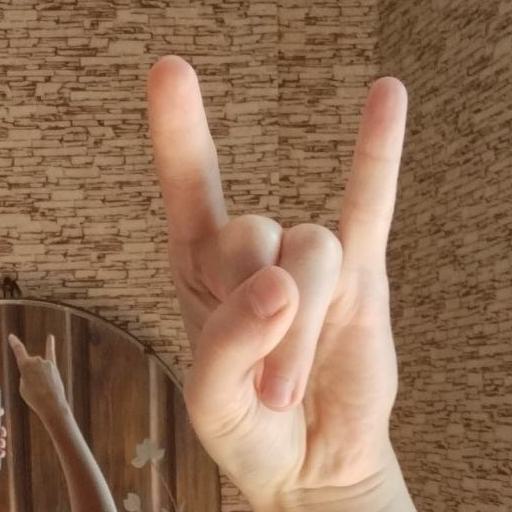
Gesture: rock